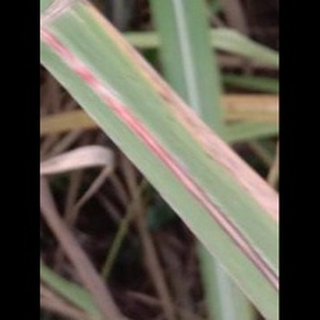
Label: sugarcane_red_rot